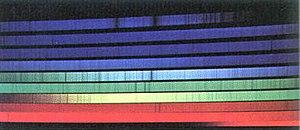
En physique et en optique, les raies de Fraunhofer sont les discontinuités sombres observables sur le spectre visible solaire qui correspond à la partie la plus intense du rayonnement solaire atteignant la surface terrestre. Découvertes par Joseph von Fraunhofer au début du XIXᵉ siècle et étudiées par de multiples scientifiques de son temps, elles ont fourni les premières références de longueur d'onde disponibles et permettent encore de nos jours étalonnage et mesures précises sur les instruments optiques. On utilise ainsi certaines des longueurs d'onde comme référence pour les spécifications de verres optiques.